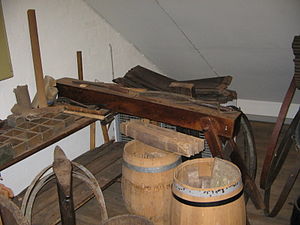
Stryghøvl
Stryghøvlen ses liggende bag de to tønder.
Strygbænk, der også kaldes Stryghøvl, er bødkerens 75–300 cm lange høvl, der ligger med sålen opad, og hvorpå bødkeren stryger staverne, dvs. høvler dem på kanten. Dialektisk er ordet anvendt om almindelig rubank.